Izhorians

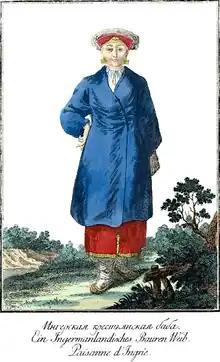
The ethnic clothing of Izhorian women (near Saint-Petersburg, Russia, in the 18th century)

In 1848, P. von Köppen counted 17,800 Izhorians, and by 1926 there were 26,137 Izhorians in the Russian SFSR. In the 1959 census, however, only 1,100 Izhorians were counted in the USSR. In 1989, 820 self-designated Izhorians, 302 of whom were speakers of the Ingrian language were registered. 449 Izhorians lived in the territory of the USSR. According to the 2002 Russian Census, there were 327 Izhorians in Russia, of whom 177 lived in Leningrad oblast and 53 in St Petersburg. There were also 812 Izhorians in Ukraine according to Ukrainian Census (2001) (more than in Russian Federation and Estonia altogether) and a further 358 Izhorians in Estonia.